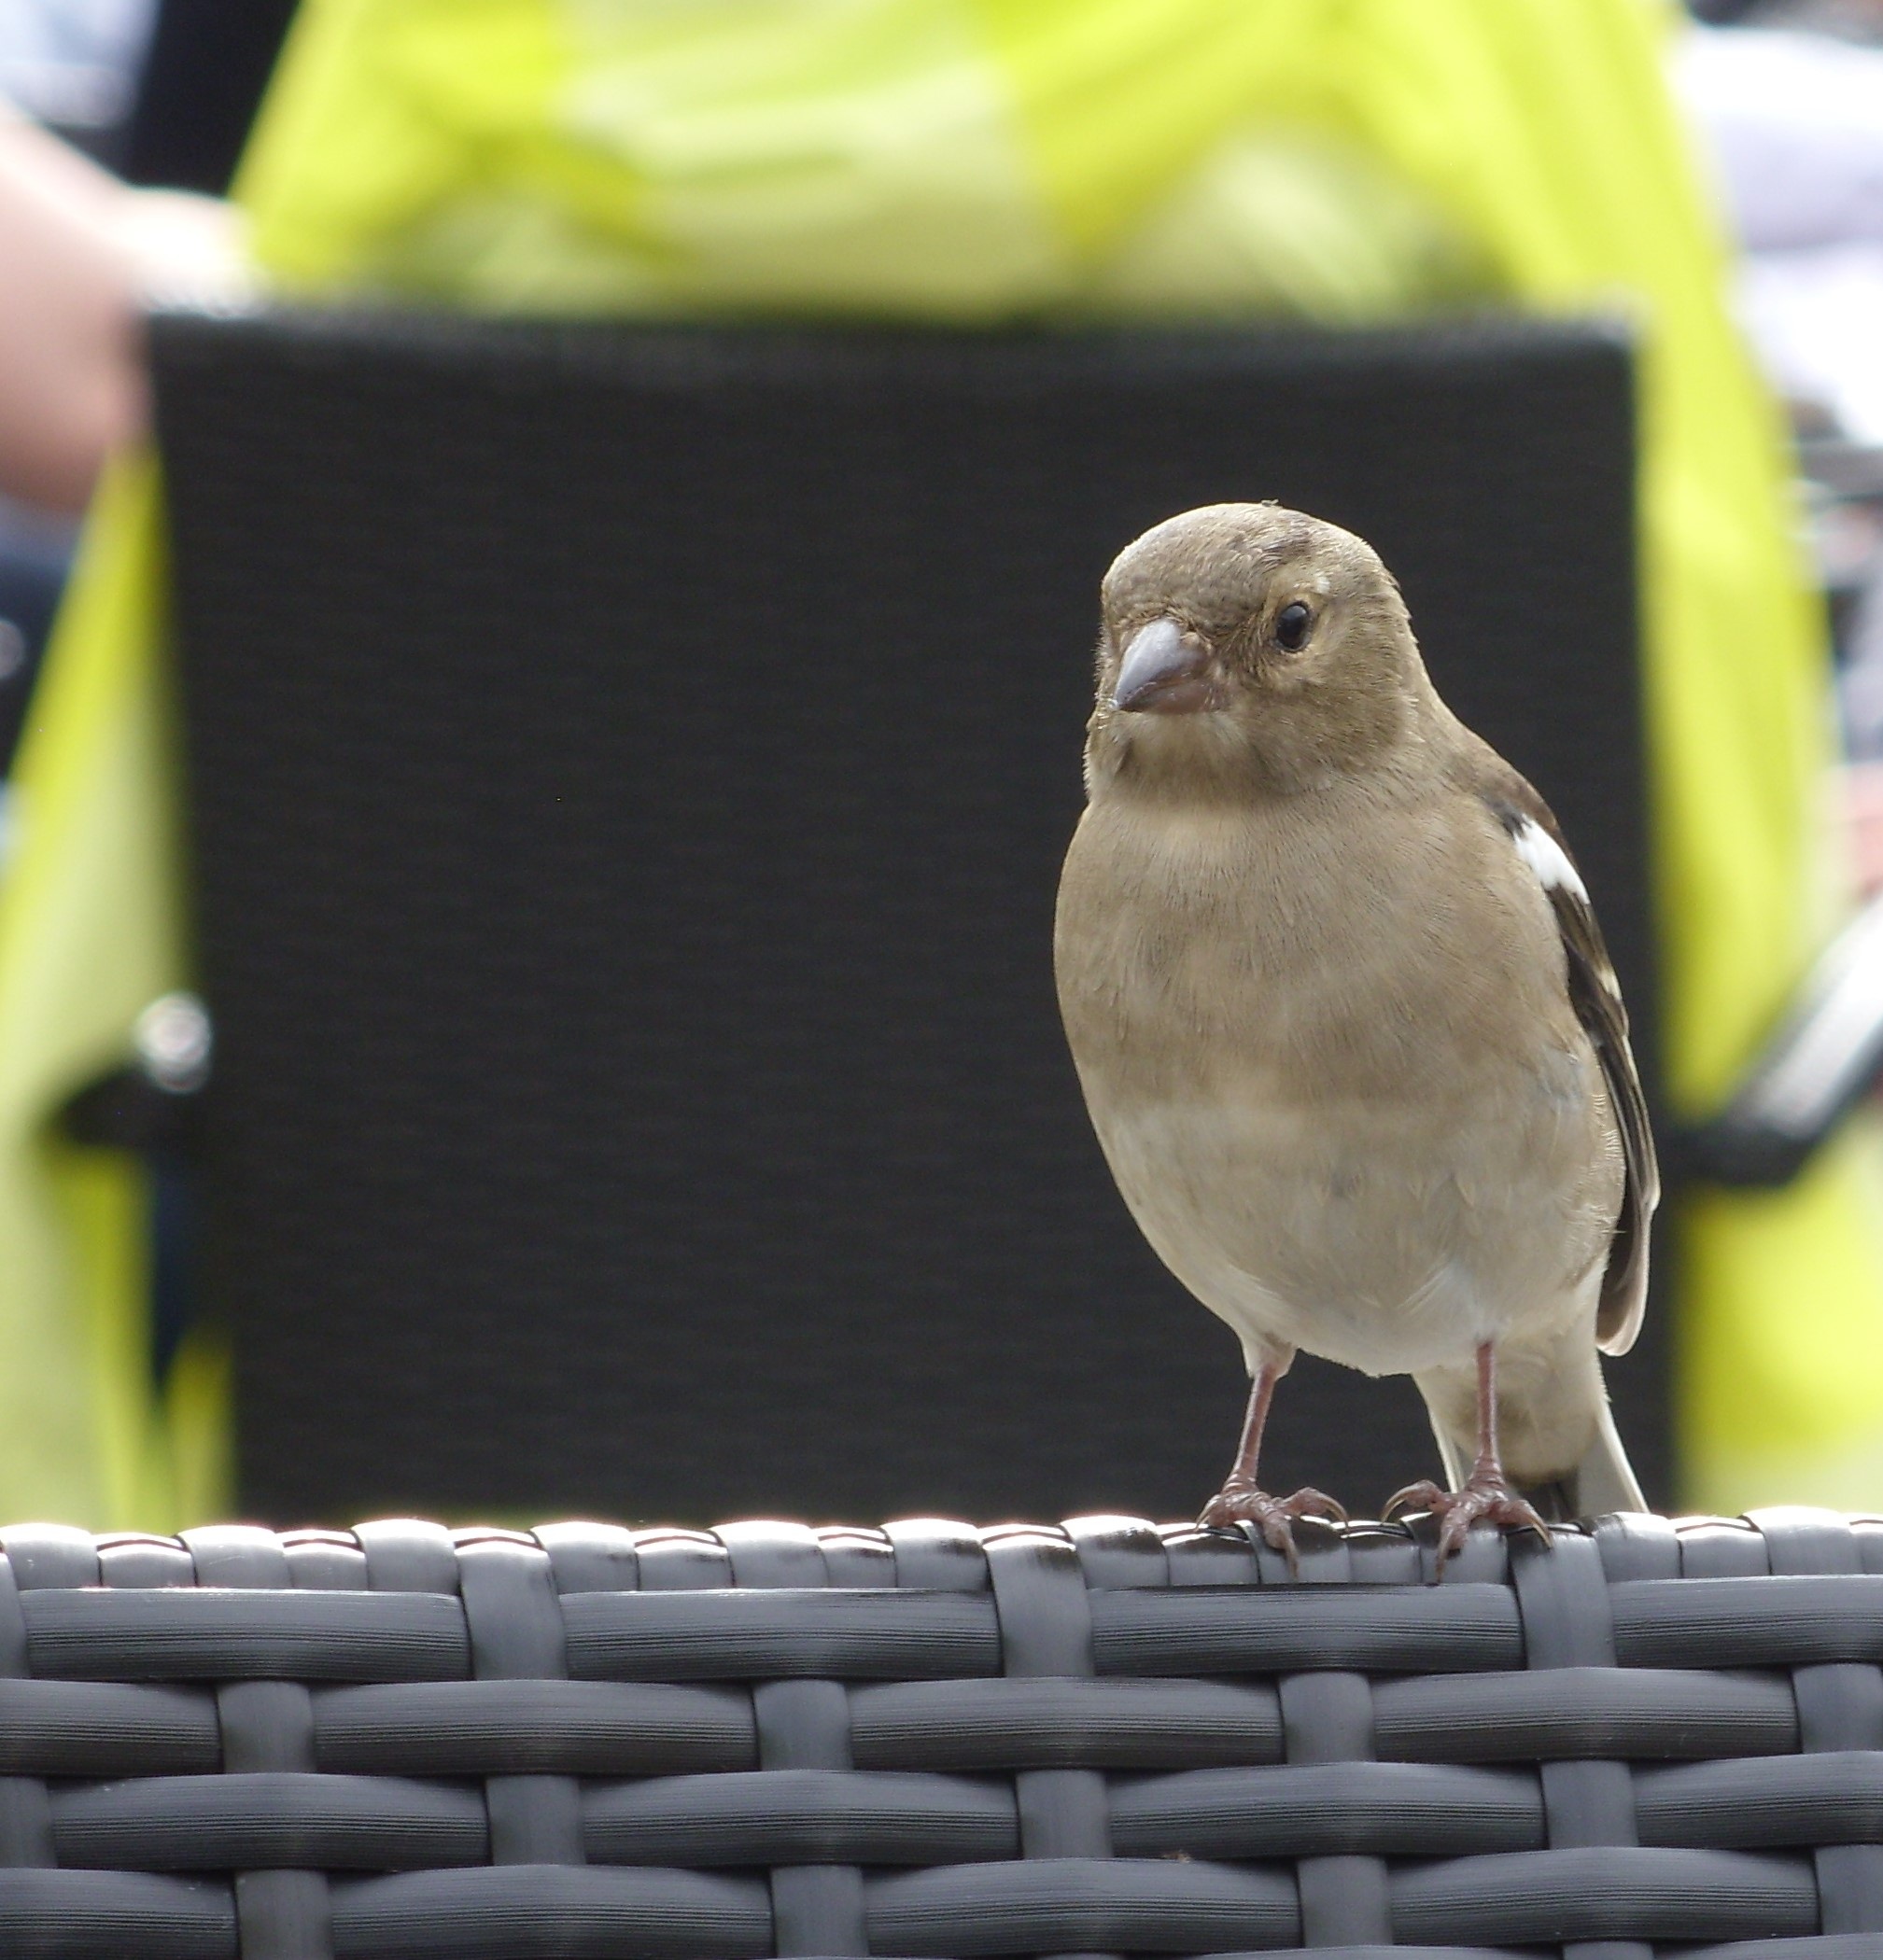
branch, bird, beak, fauna, vertebrate, sparrow, finch, i, parakeet, have, hunger, always, perching bird, common pet parakeet